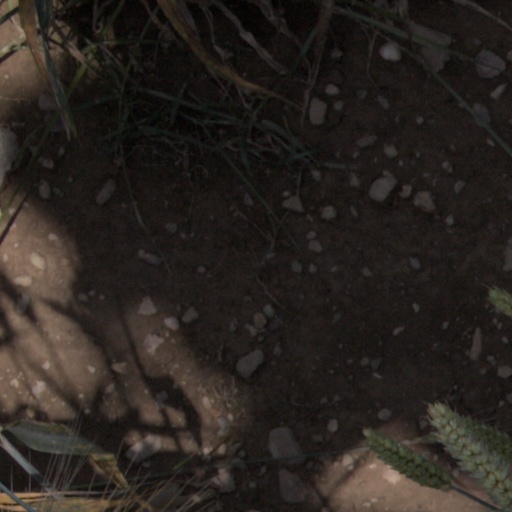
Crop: wheat